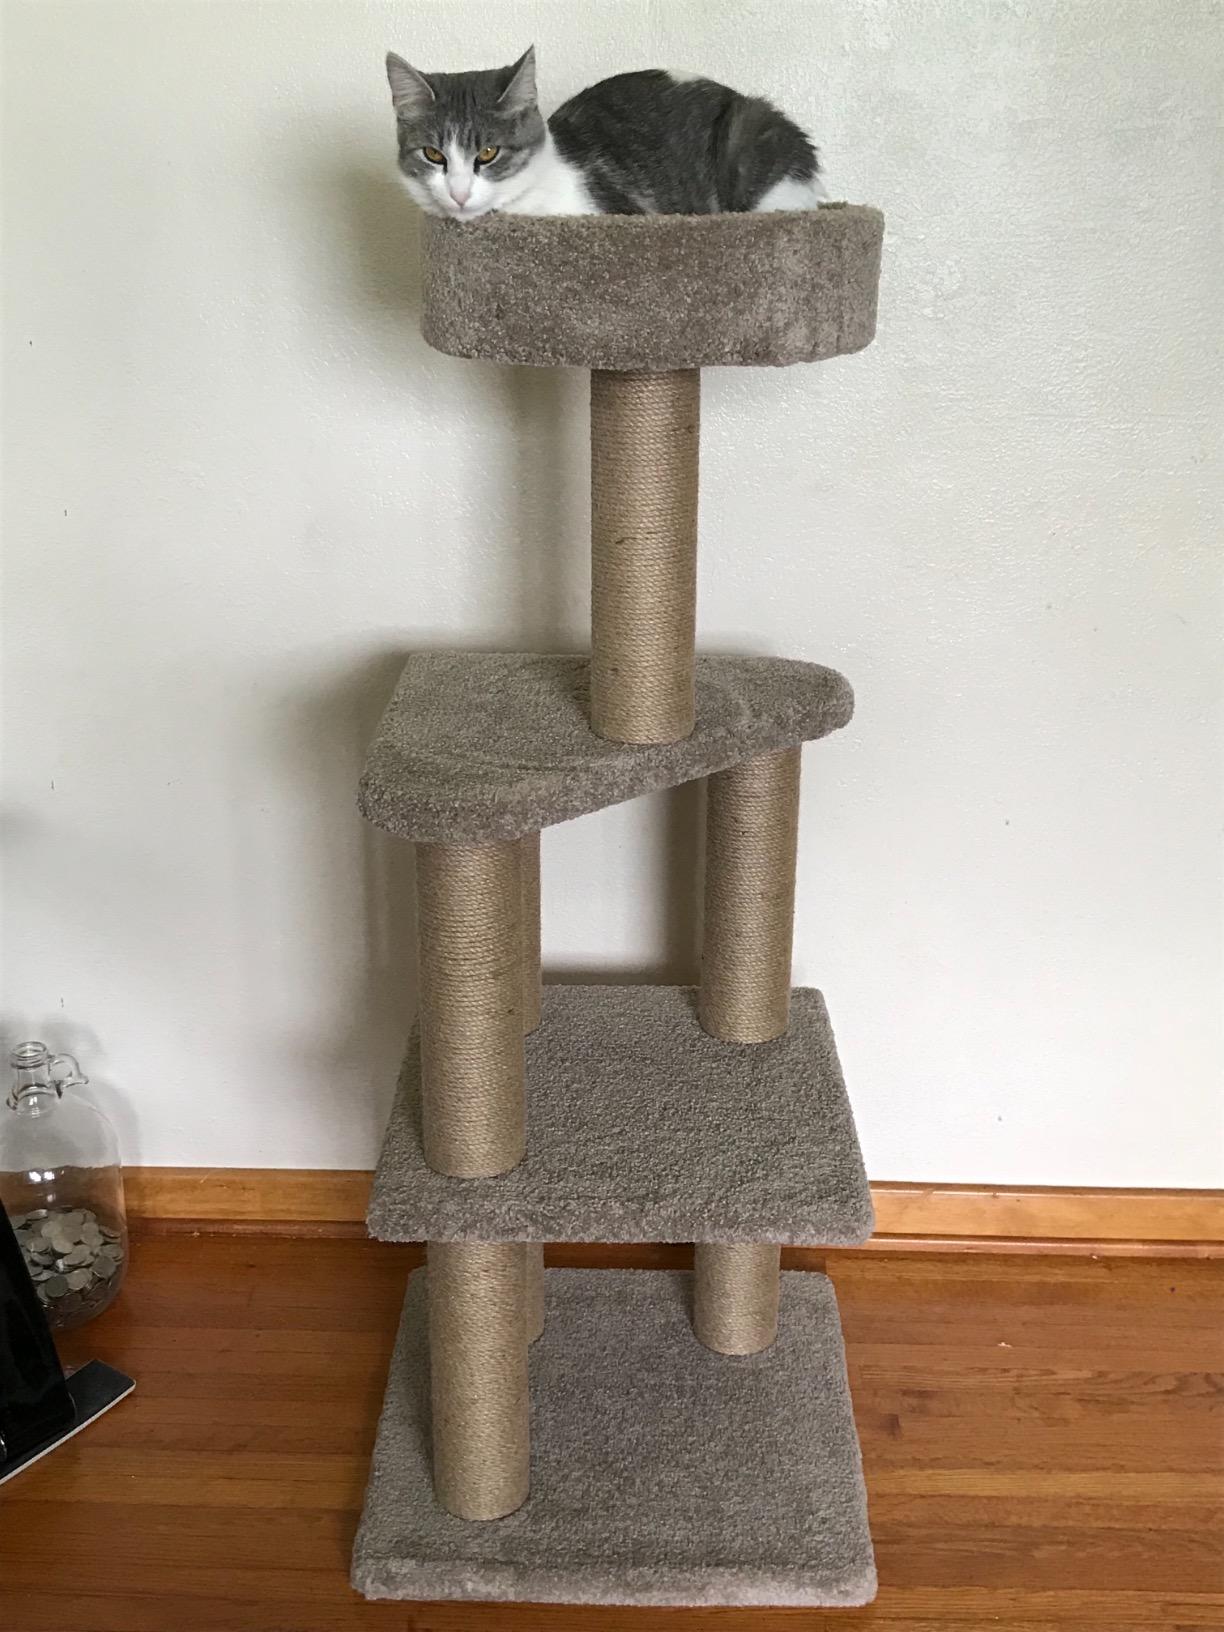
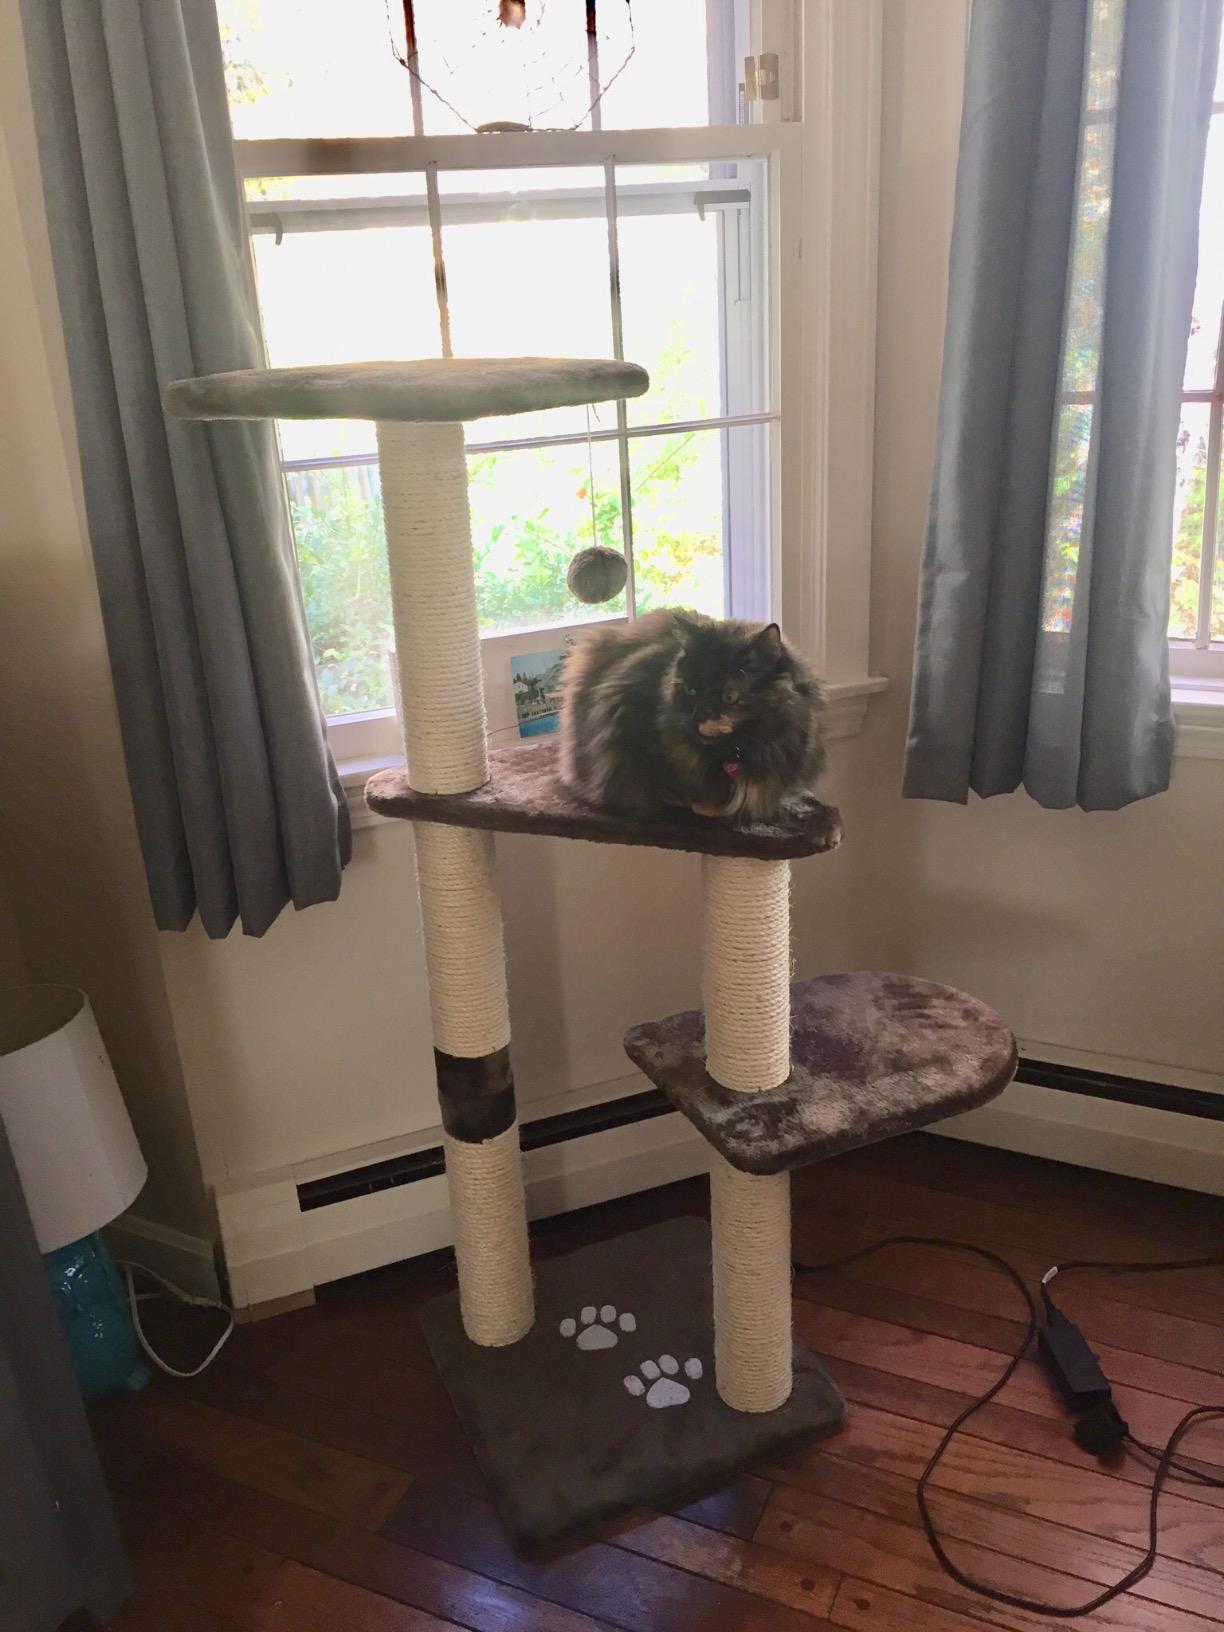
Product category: items_cat tree
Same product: no